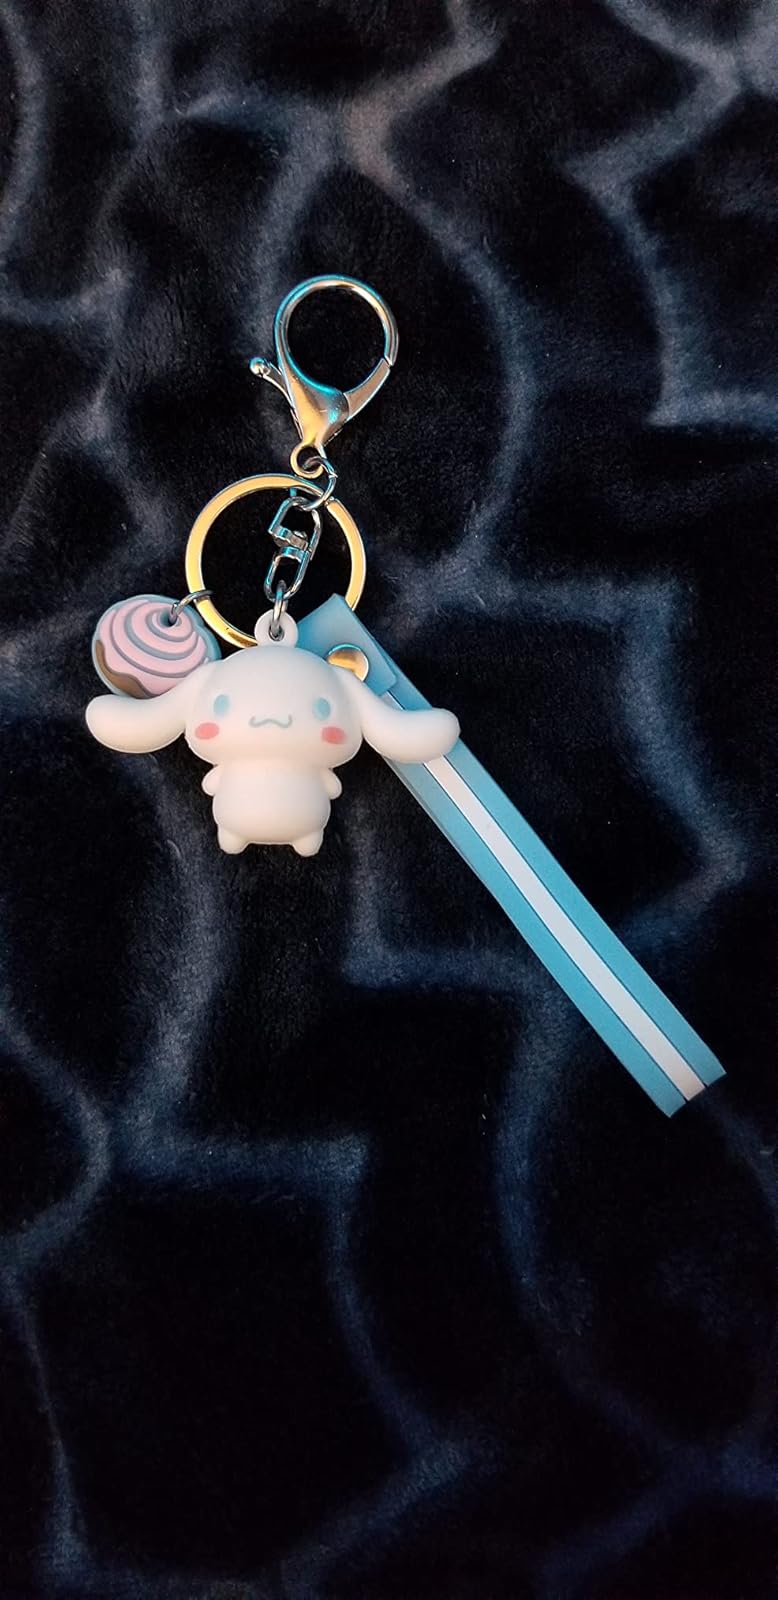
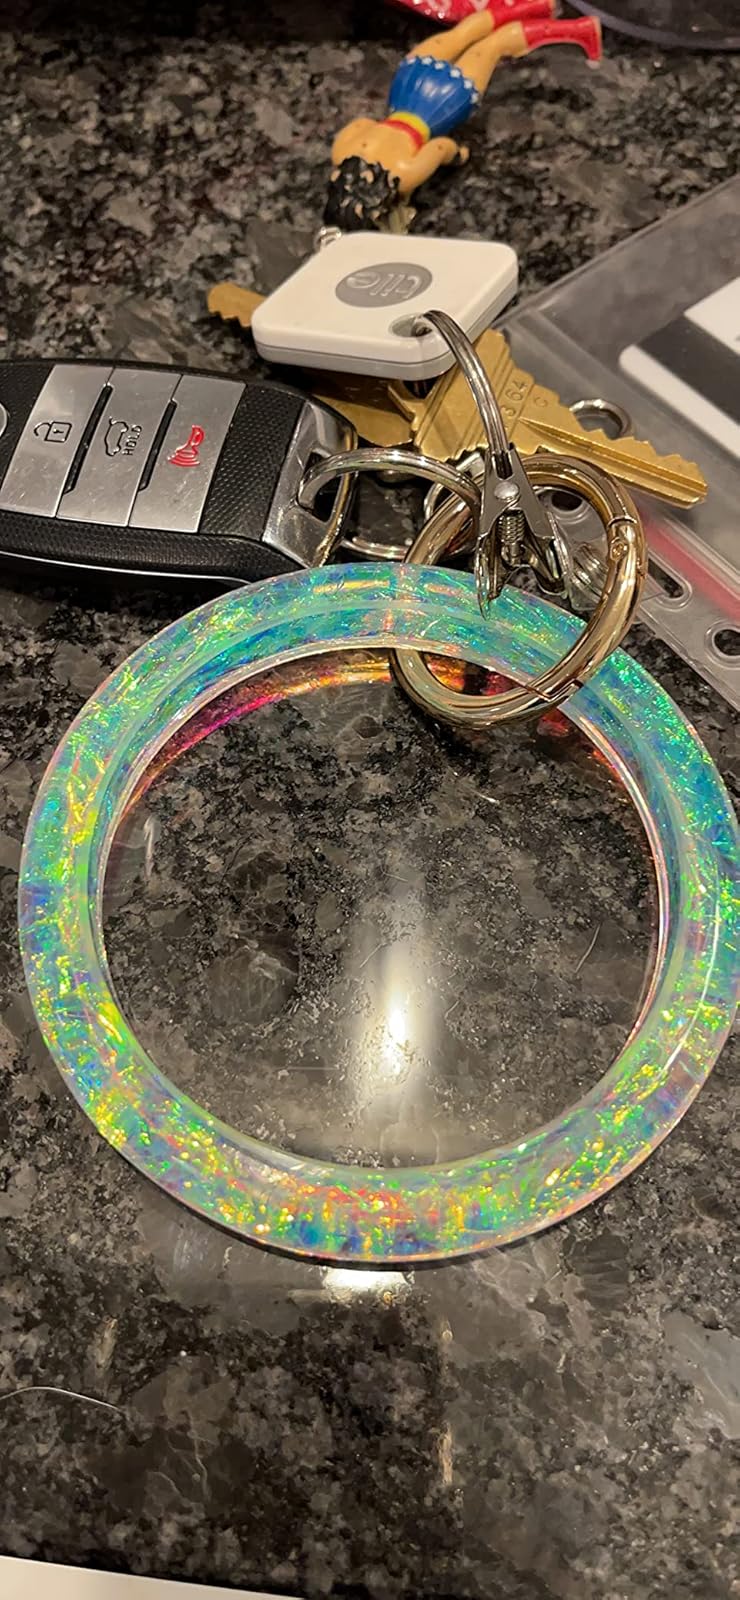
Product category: accessories_keychain
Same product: no